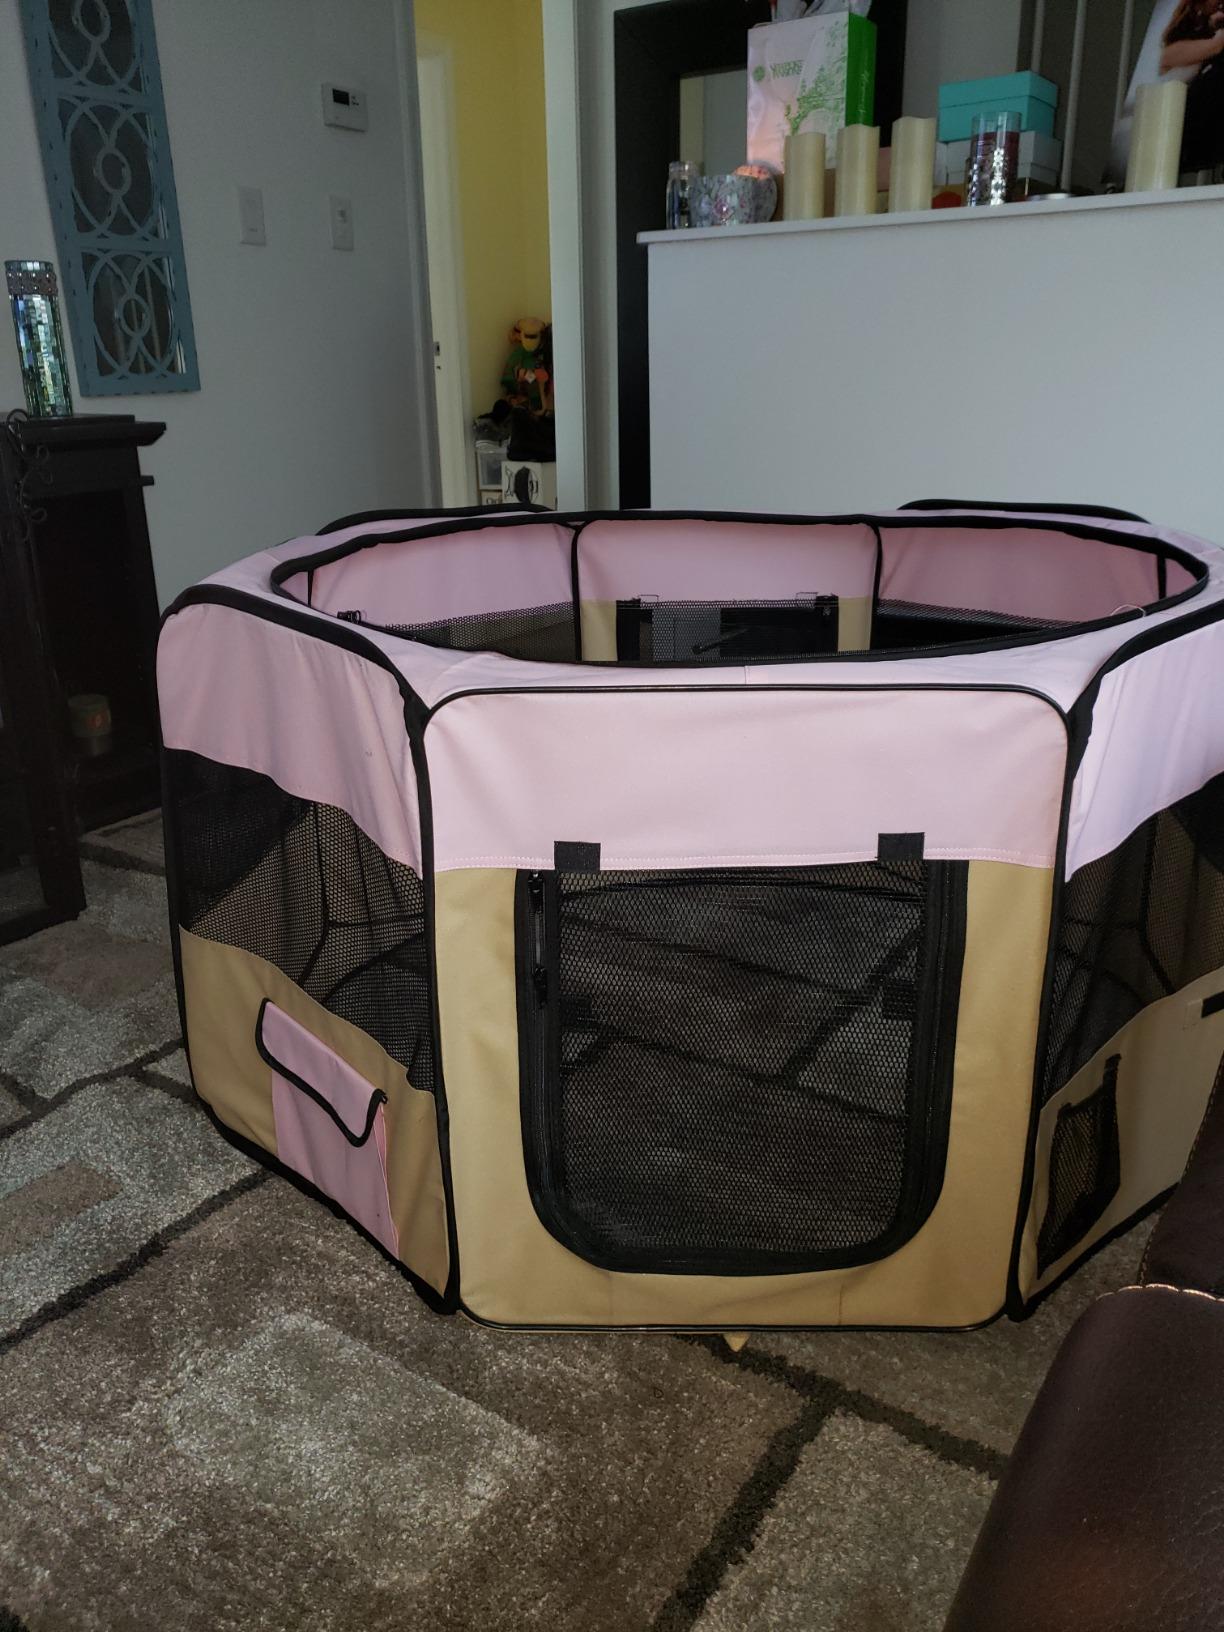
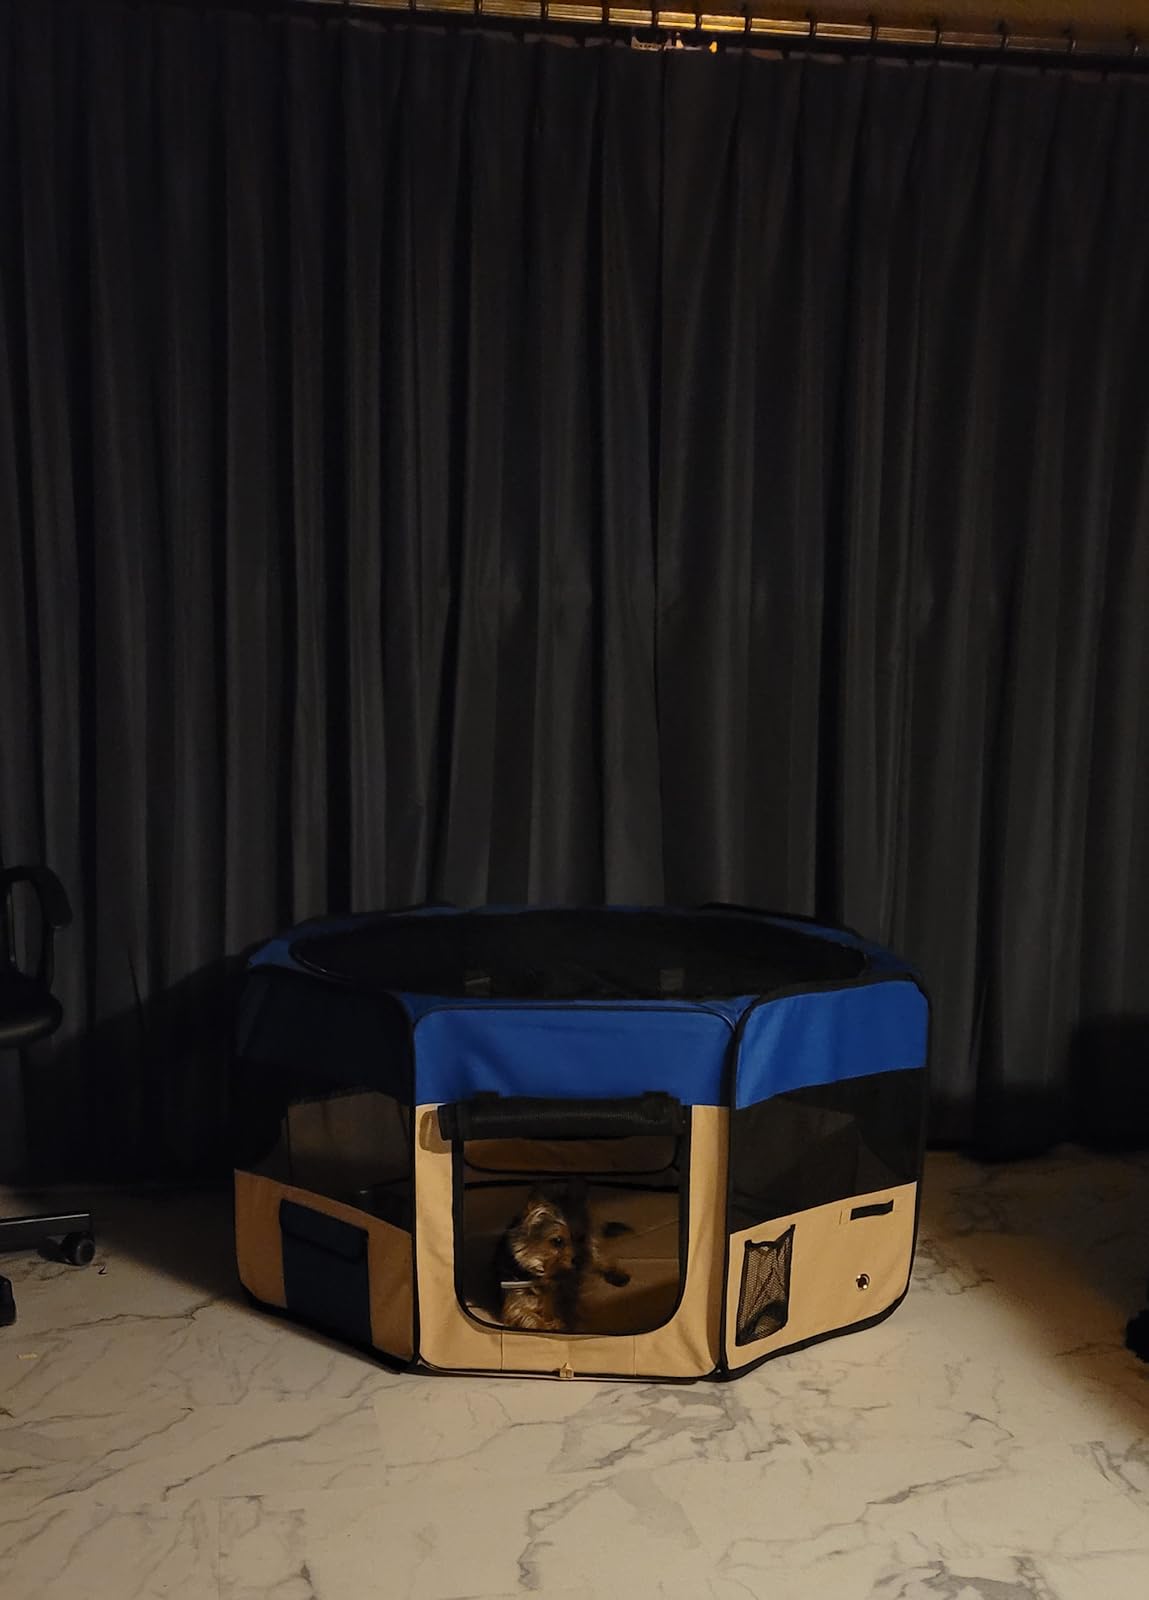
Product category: items_kennel
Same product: no